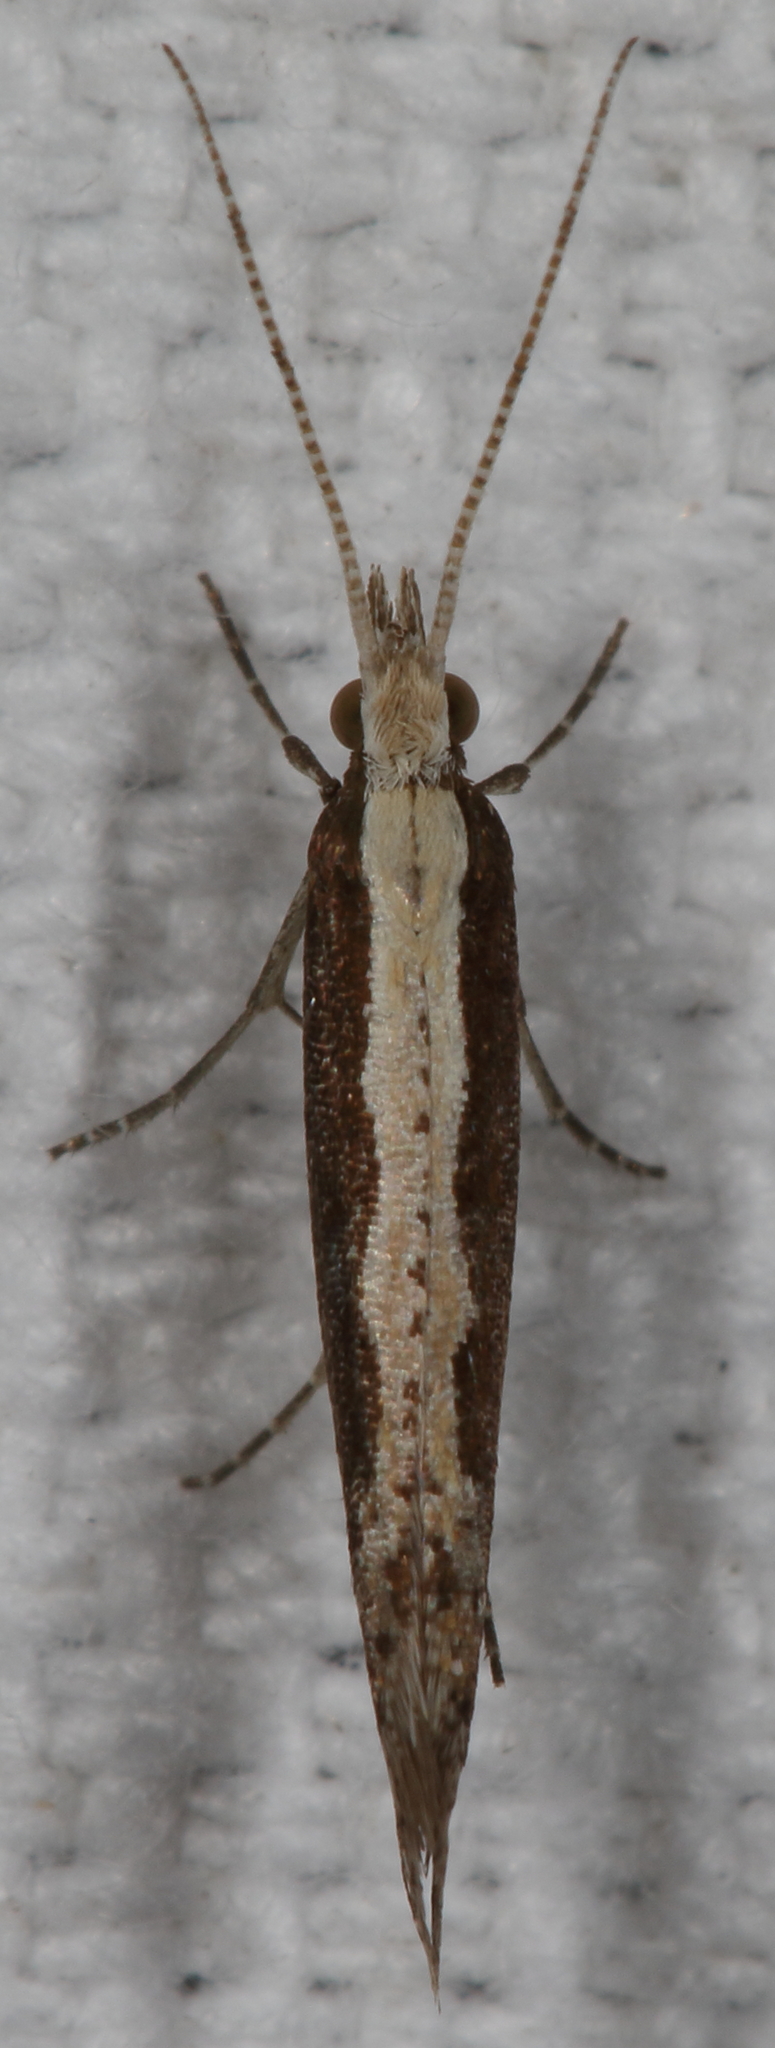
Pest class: diamondback_moth